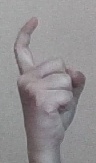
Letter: ra